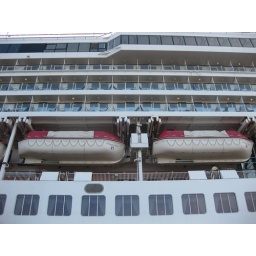
Rescue boat in case the ship goes down